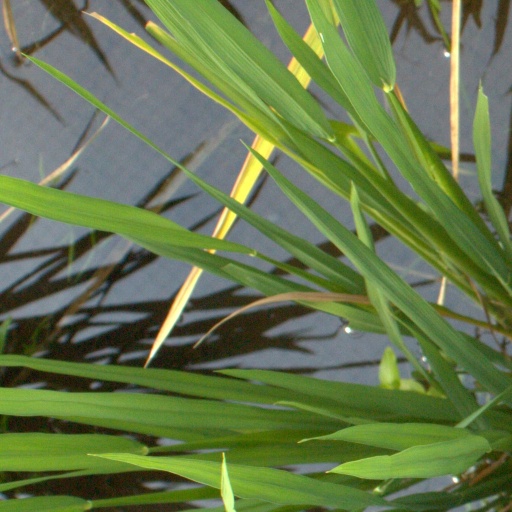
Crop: rice